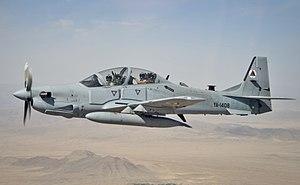
L'Embraer EMB 314 Super Tucano, également nommé ALX ou A-29 est un avion à turbopropulseur conçu pour l'attaque légère, la lutte anti-guérilla et les missions de formation des pilotes, intégrant avionique et systèmes d'armes modernes.